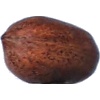
Label: Nut Pecan 1